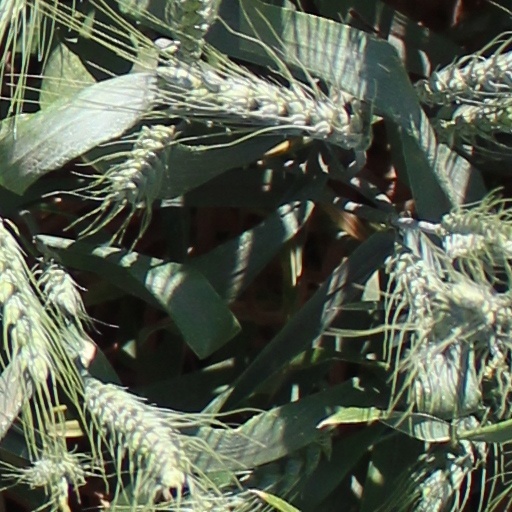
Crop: wheat